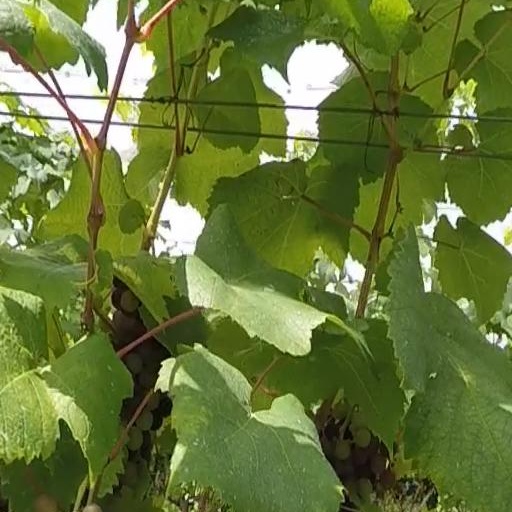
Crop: grape